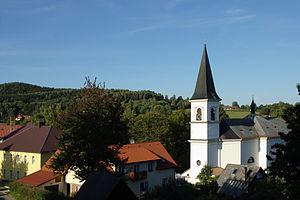
Stachy est une commune du district de Prachatice, dans la région de Bohême-du-Sud, en République tchèque. Sa population s'élevait à 1 138 habitants en 2018.